Ground tissue

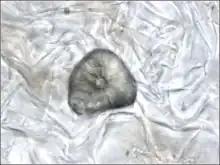
Fresh mount of a sclereid

They are small bundles of sclerenchyma tissue in plants that form durable layers, such as the cores of apples and the gritty texture of pears ("Pyrus communis"). Sclereids are variable in shape. The cells can be isodiametric, prosenchymatic, forked or elaborately branched. They can be grouped into bundles, can form complete tubes located at the periphery or can occur as single cells or small groups of cells within parenchyma tissues. But compared with most fibres, sclereids are relatively short. Characteristic examples are brachysclereids or the stone cells (called stone cells because of their hardness) of pears and quinces ("Cydonia oblonga") and those of the shoot of the wax plant ("Hoya carnosa"). The cell walls fill nearly all the cell's volume. A layering of the walls and the existence of branched pits is clearly visible. Branched pits such as these are called ramiform pits. The shell of many seeds like those of nuts as well as the stones of drupes like cherries and plums are made up from sclereids.